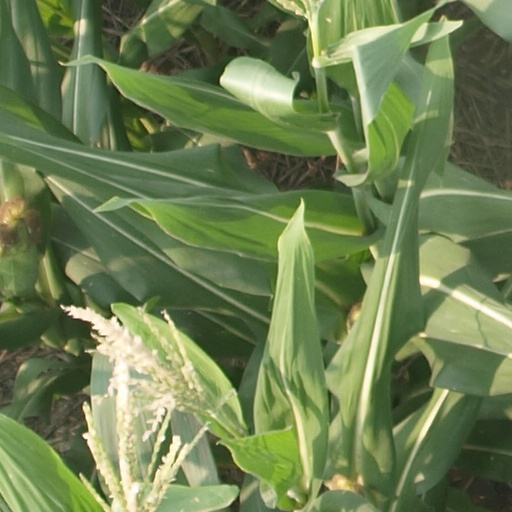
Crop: maize; corn